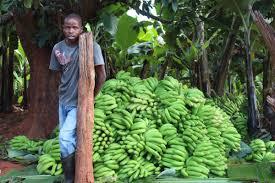
Kijana aliyevaa suruali ya rangi ya samawati anaonekana ameegemea mti ambapo nyuma yake kuna mandizi ambayo hayajakomaa.